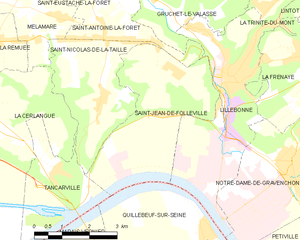
Carte des communes françaises Saint-Jean-de-Folleville